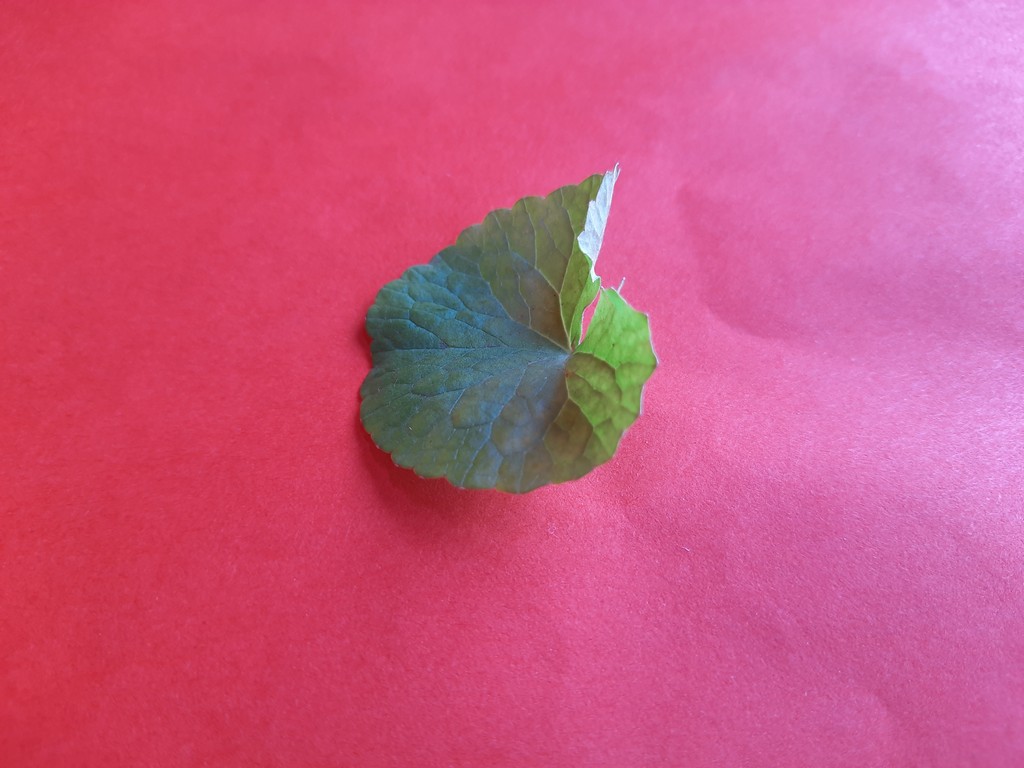
Label: Healthy